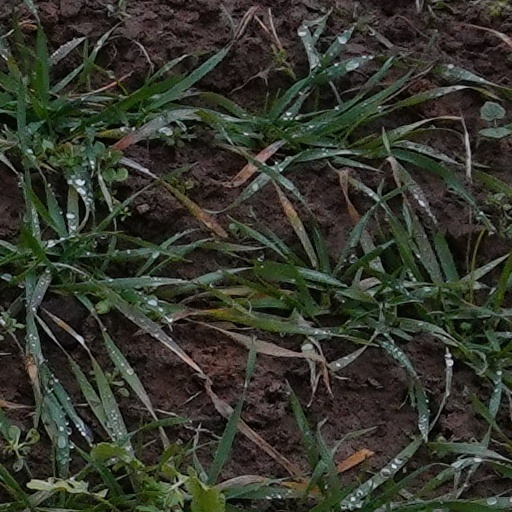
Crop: wheat